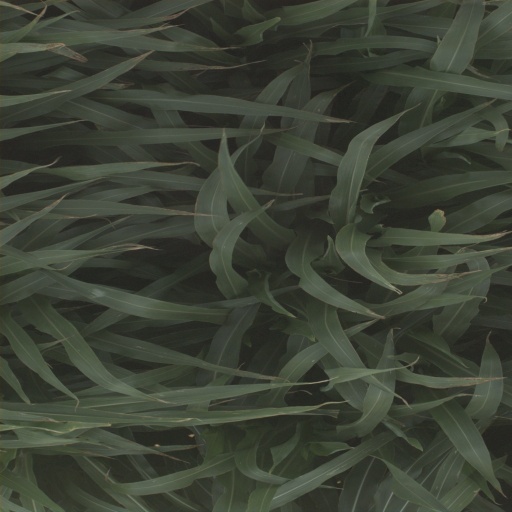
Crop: sorghum